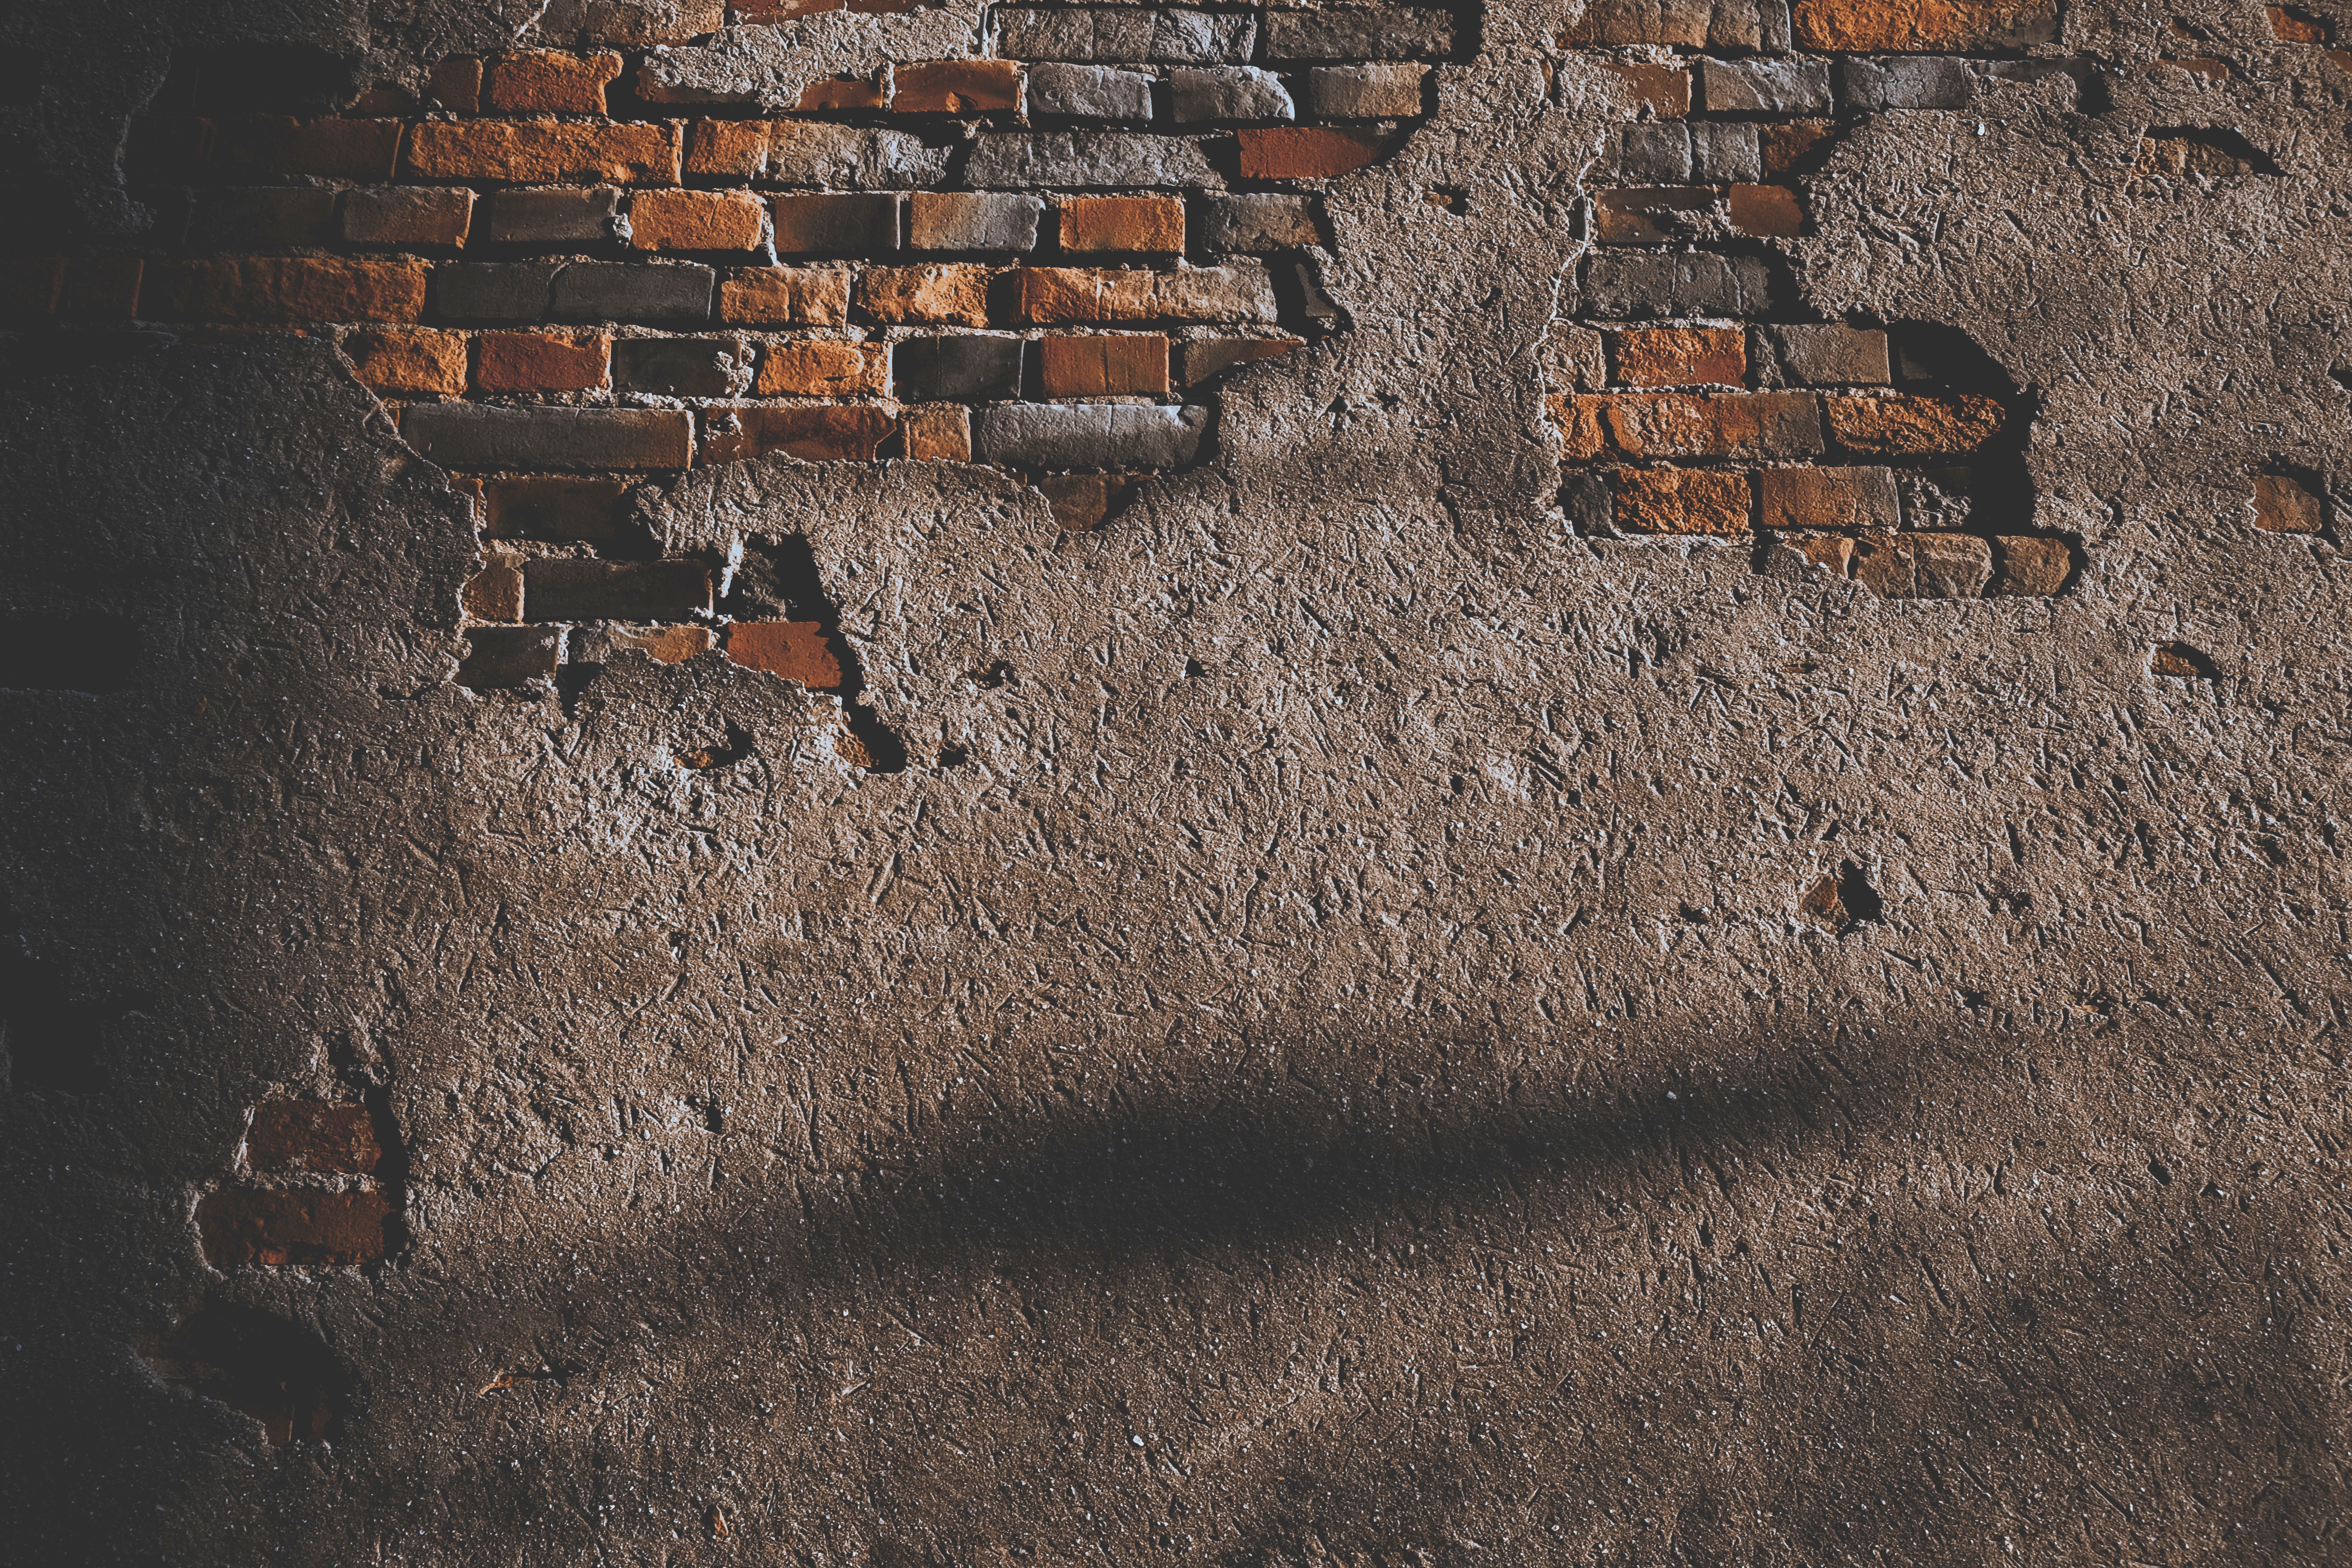
wall, brick, brickwork, brown, iron, rust, soil, metal, concrete, rock, stone wall, cement